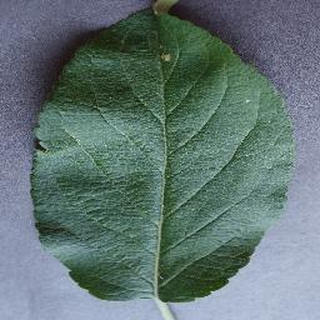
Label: healthy_apple